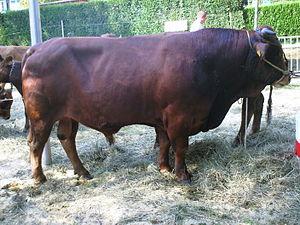
Taureau de race ""Tarine"" (ou ""Tarentaise"")
Beaufort est l'appellation d'origine d'un fromage au lait cru de vache, à pâte pressée cuite, élaboré en Savoie en France. La production du lait et sa transformation s'effectuent dans une aire comprenant la région du Beaufortain d'où il tire son nom. Il est formé en meule à talon légèrement concave. L'appellation beaufort est préservée commercialement via une Appellation d'origine protégée.
Vache est le nom vernaculaire donné à la femelle du mammifère domestique de l'espèce Bos taurus, un ruminant appartenant à la famille des bovidés, généralement porteur de deux cornes sur le front. Les individus mâles sont appelés taureaux et les jeunes, veaux. Une génisse ou vachette, appelée aussi taure au Québec ou dans le Poitou, est une vache qui n'a pas vêlé. Descendant de plusieurs sous-espèces d'aurochs, les bovins actuels sont élevés pour produire du lait et de la viande, ou comme animaux de trait. En Inde, la vache est un animal sacré. Le mot vache vient du latin vacca, de même sens.
La tarentaise, ou Tarine, est une race bovine française. Elle est aussi élevée en Italie dans le Val d'Aoste sous le nom de Savoiarda.